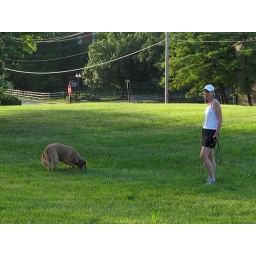
dog walking in june jpg